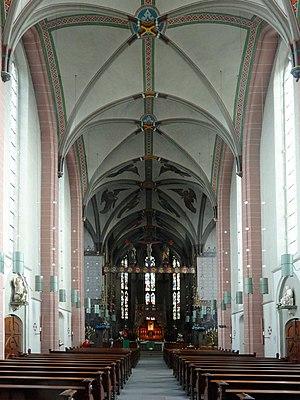
Zwolle est une ville et commune néerlandaise, chef-lieu de la province d'Overijssel. Située à 80 kilomètres au nord-est de la capitale Amsterdam, elle a fait partie de la Ligue hanséatique.